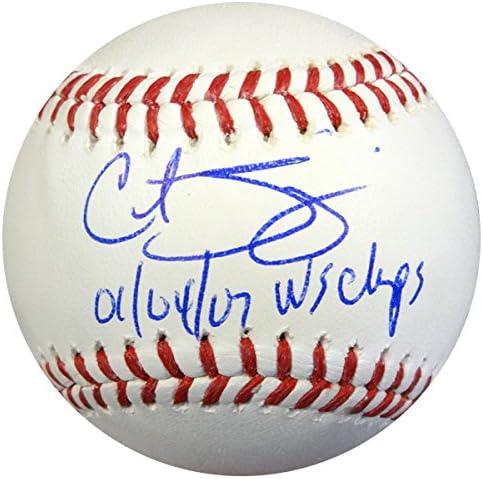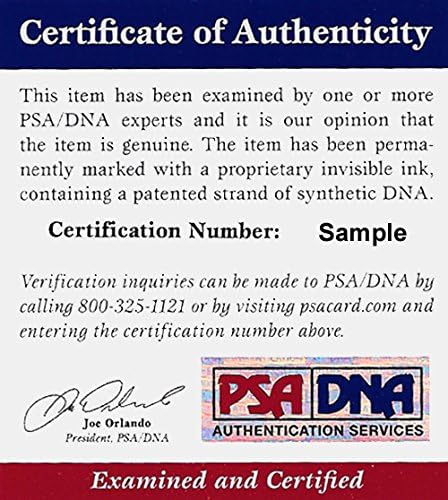
CURT SCHILLING AUTOGRAPHED OFFICIAL MLB BASEBALL ARIZONA DIAMONDBACKS"01/04/07 WS CHAMPS" PSA/DNA STOCK #101416
Category: Sports Collectibles
This is an Official Major League Baseball that has been hand signed by Curt Schilling. Along with the autograph, this item also comes with the inscription which reads "01/04/07 WS Champs". This item has been certified authentic by PSA/DNA and comes with their tamper-proof sticker and matching certificate of authenticity.
Features: Autographed | Signed | Authentic